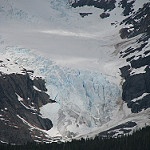
Scene: Outdoor